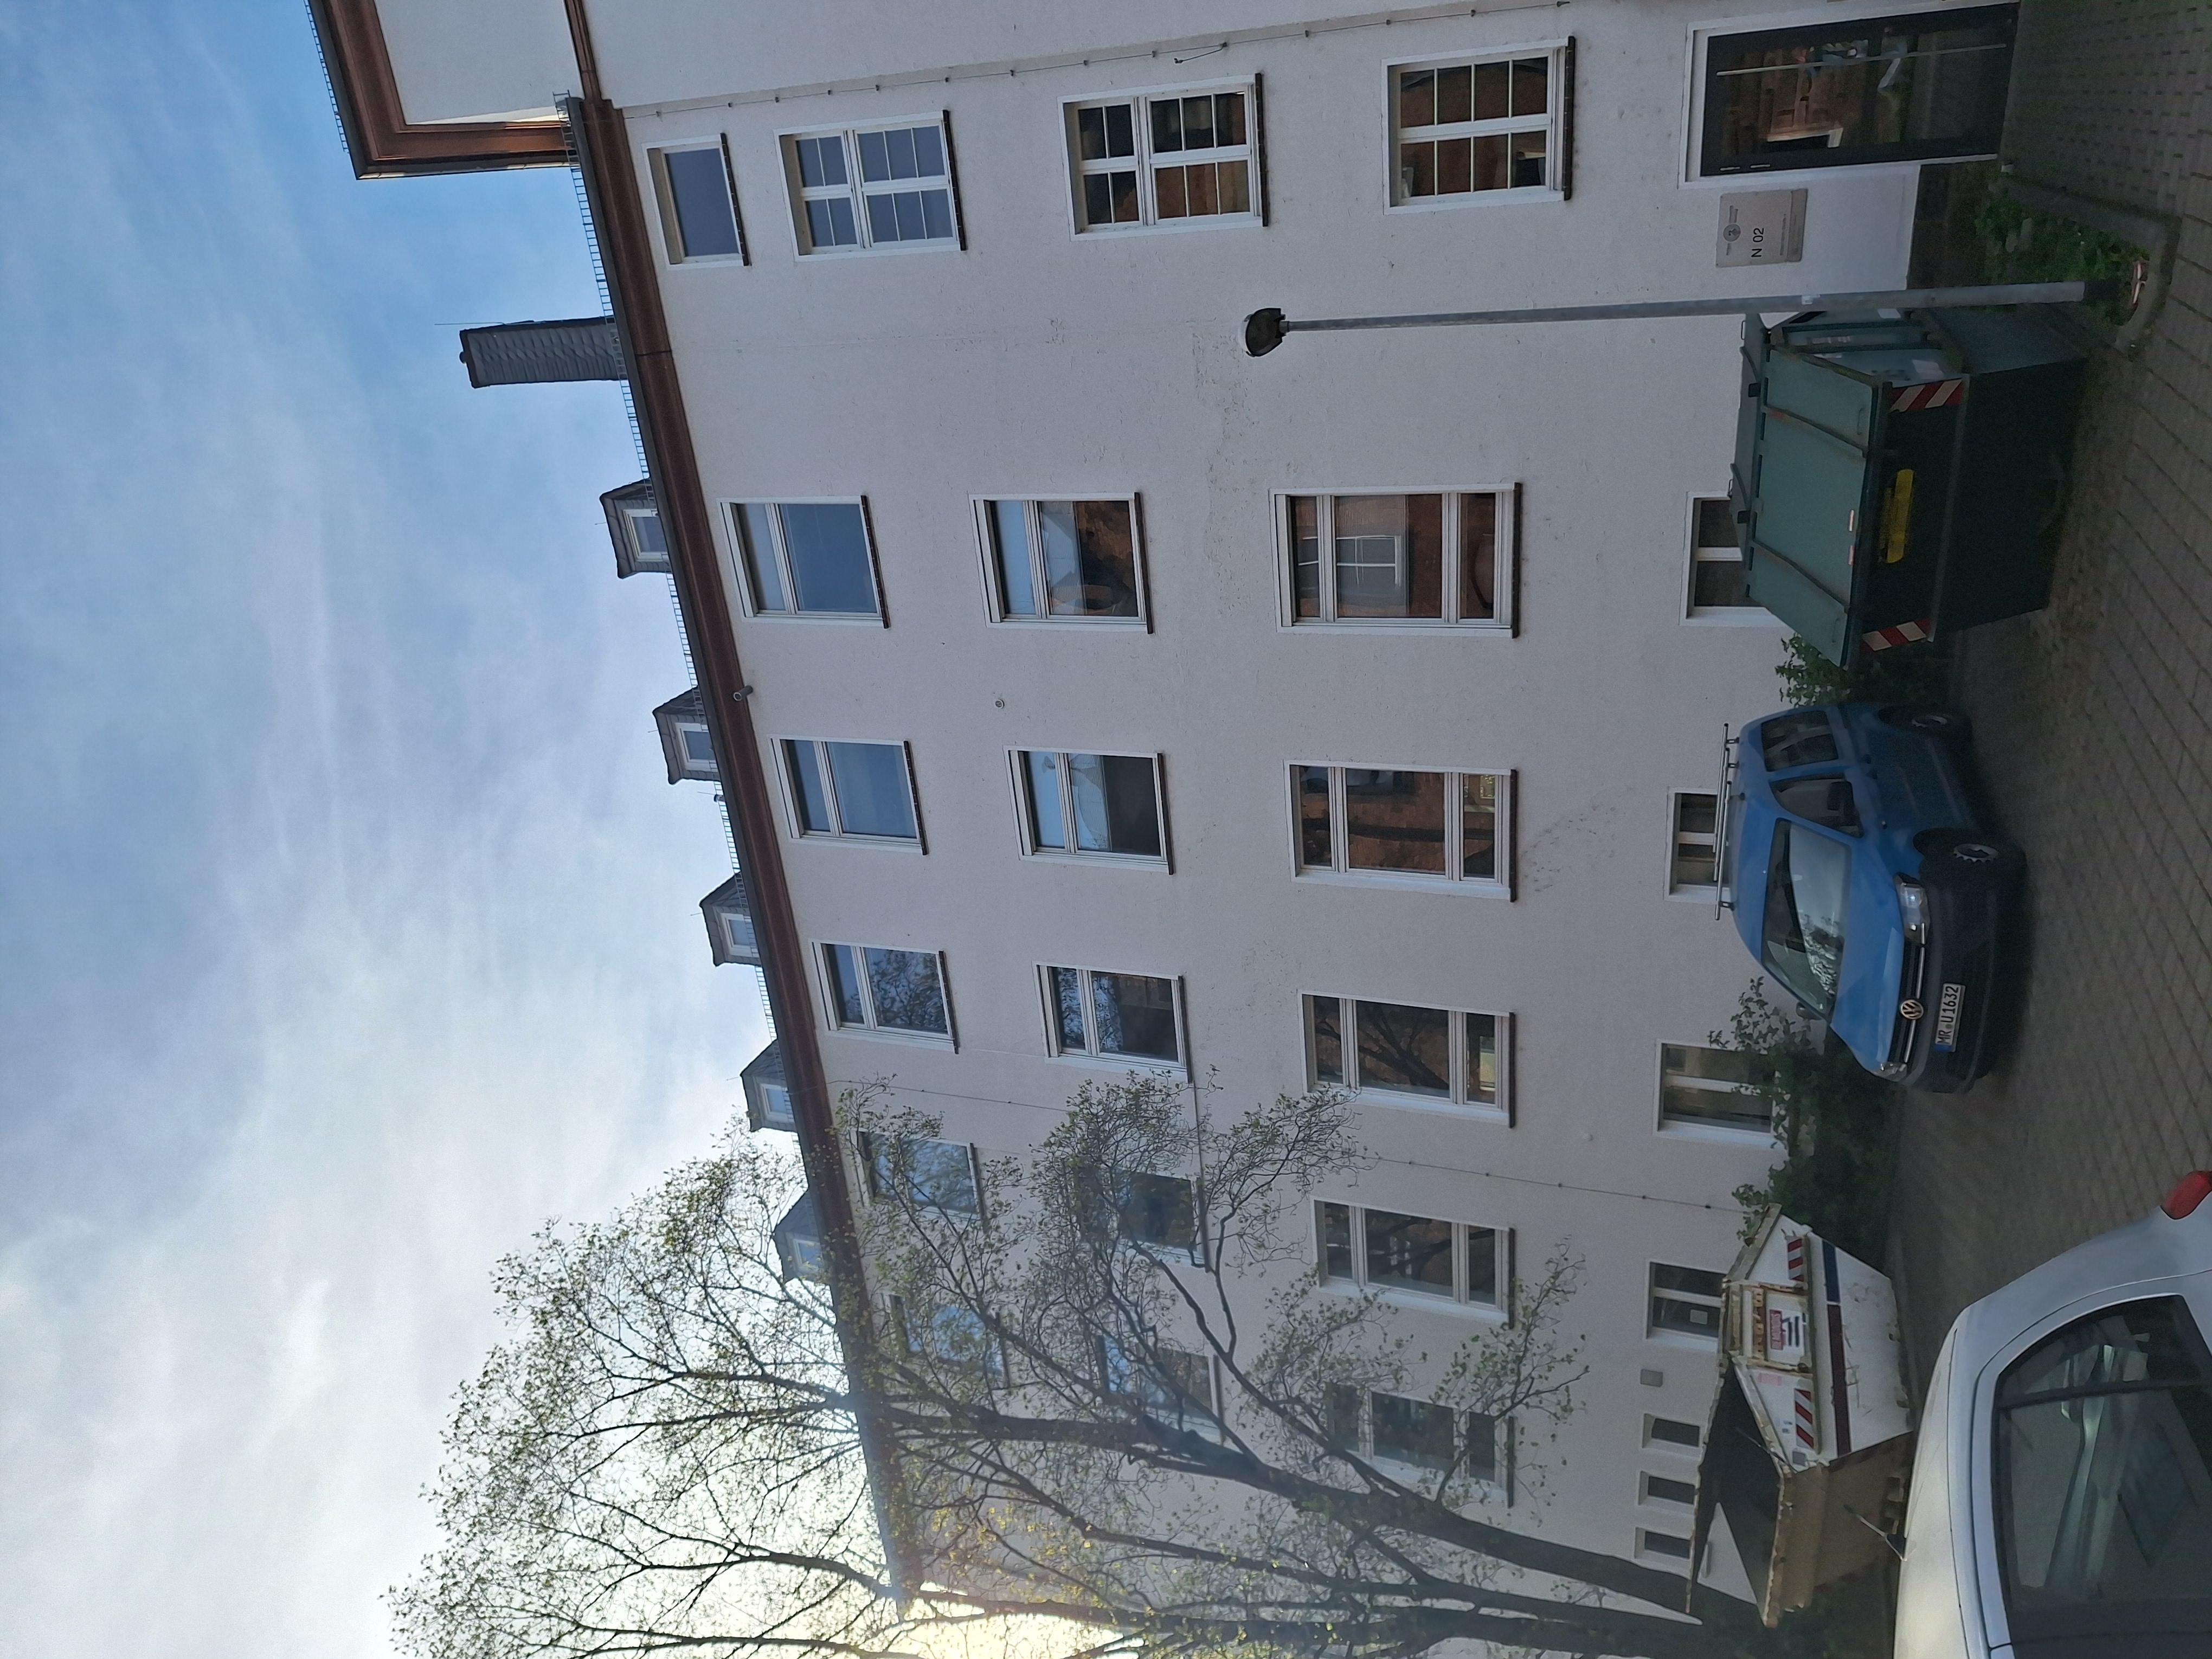
Building: Robert-Koch-Straße 4